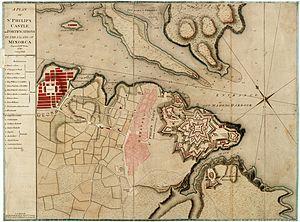
Plan du fort Saint Philippe et du port de Mahon sur l'île de Minorque. 1780.
Le château de Saint-Philippe, également appelé fort Saint-Philippe ou citadelle Saint-Philippe, en catalan : Castell de Sant Felip et en espagnol : Castillo de San Felipe, est une forteresse qui gardait l'entrée du port de Mahón, sur l'île de Minorque. Elle était située sur la commune d'Es Castell.